Miguel Sanó

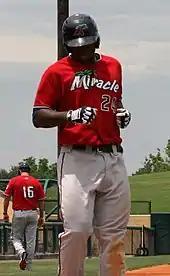
Sanó with the Fort Myers Miracle in 2013

Before the 2011 season, "Baseball America" rated Sanó the third-best prospect in the Twins' minor league system. Sanó spent 2011 playing third base and shortstop for the Elizabethton Twins, the Twins affiliate in the Appalachian League, hitting .292 with 20 HR and 59 RBI. After the 2011 season Baseball America rated him the top prospect in the Appalachian League, the 18th-best prospect in all of baseball, and (agreeing with Baseball Prospectus) the top Twins prospect.